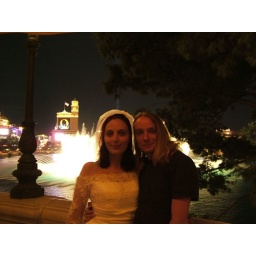
Us infront of the lake como fountains the venetian sign in the background